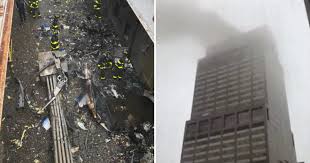
Label: urban_fire